Steiner–Lobman and Teague Hardware Buildings

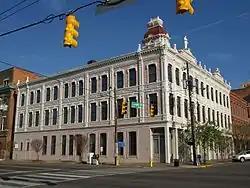
The Steiner-Lobman and Teague Hardware Buildings in 2009

The Steiner–Lobman and Teague Hardware Buildings are historic buildings in Montgomery, Alabama, U.S.. They were built by businessmen Louis Steiner and Nathan Lobman circa 1891 for their dry goods store. By 1895, the Southern building was sold to William Martin Teague, the owner of the Teague Hardware Company. The buildings remained in the respective families as late as the 1970s. They have been listed on the National Register of Historic Places since January 31, 1979.